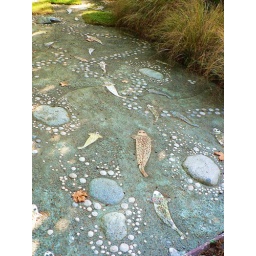
bridge over river koi hopper